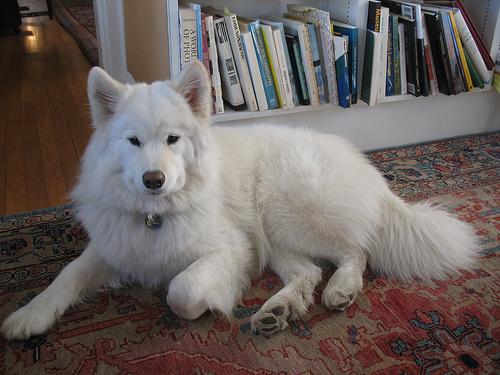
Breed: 2192-n000088-Samoyed